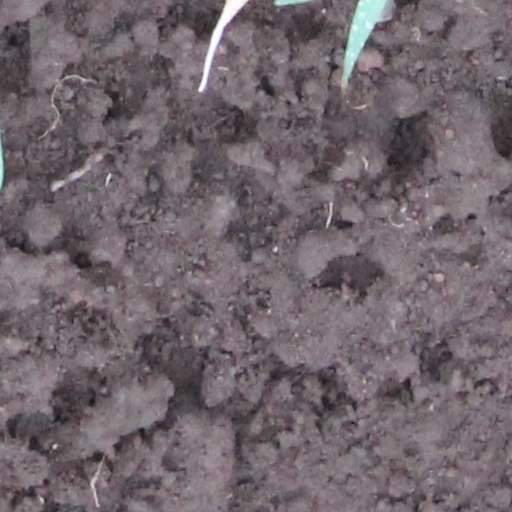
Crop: wheat